Sue Bell Cobb

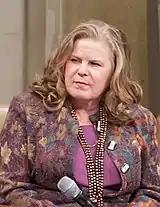
Cobb speaking at a DOJ panel

Cobb was a critical champion and contributor to the passage of the 2008 Juvenile Justice Reform Act of 2008. Following passage of the bill, Juvenile crime decreased and number of imprisoned children was reduced by more than 60%.